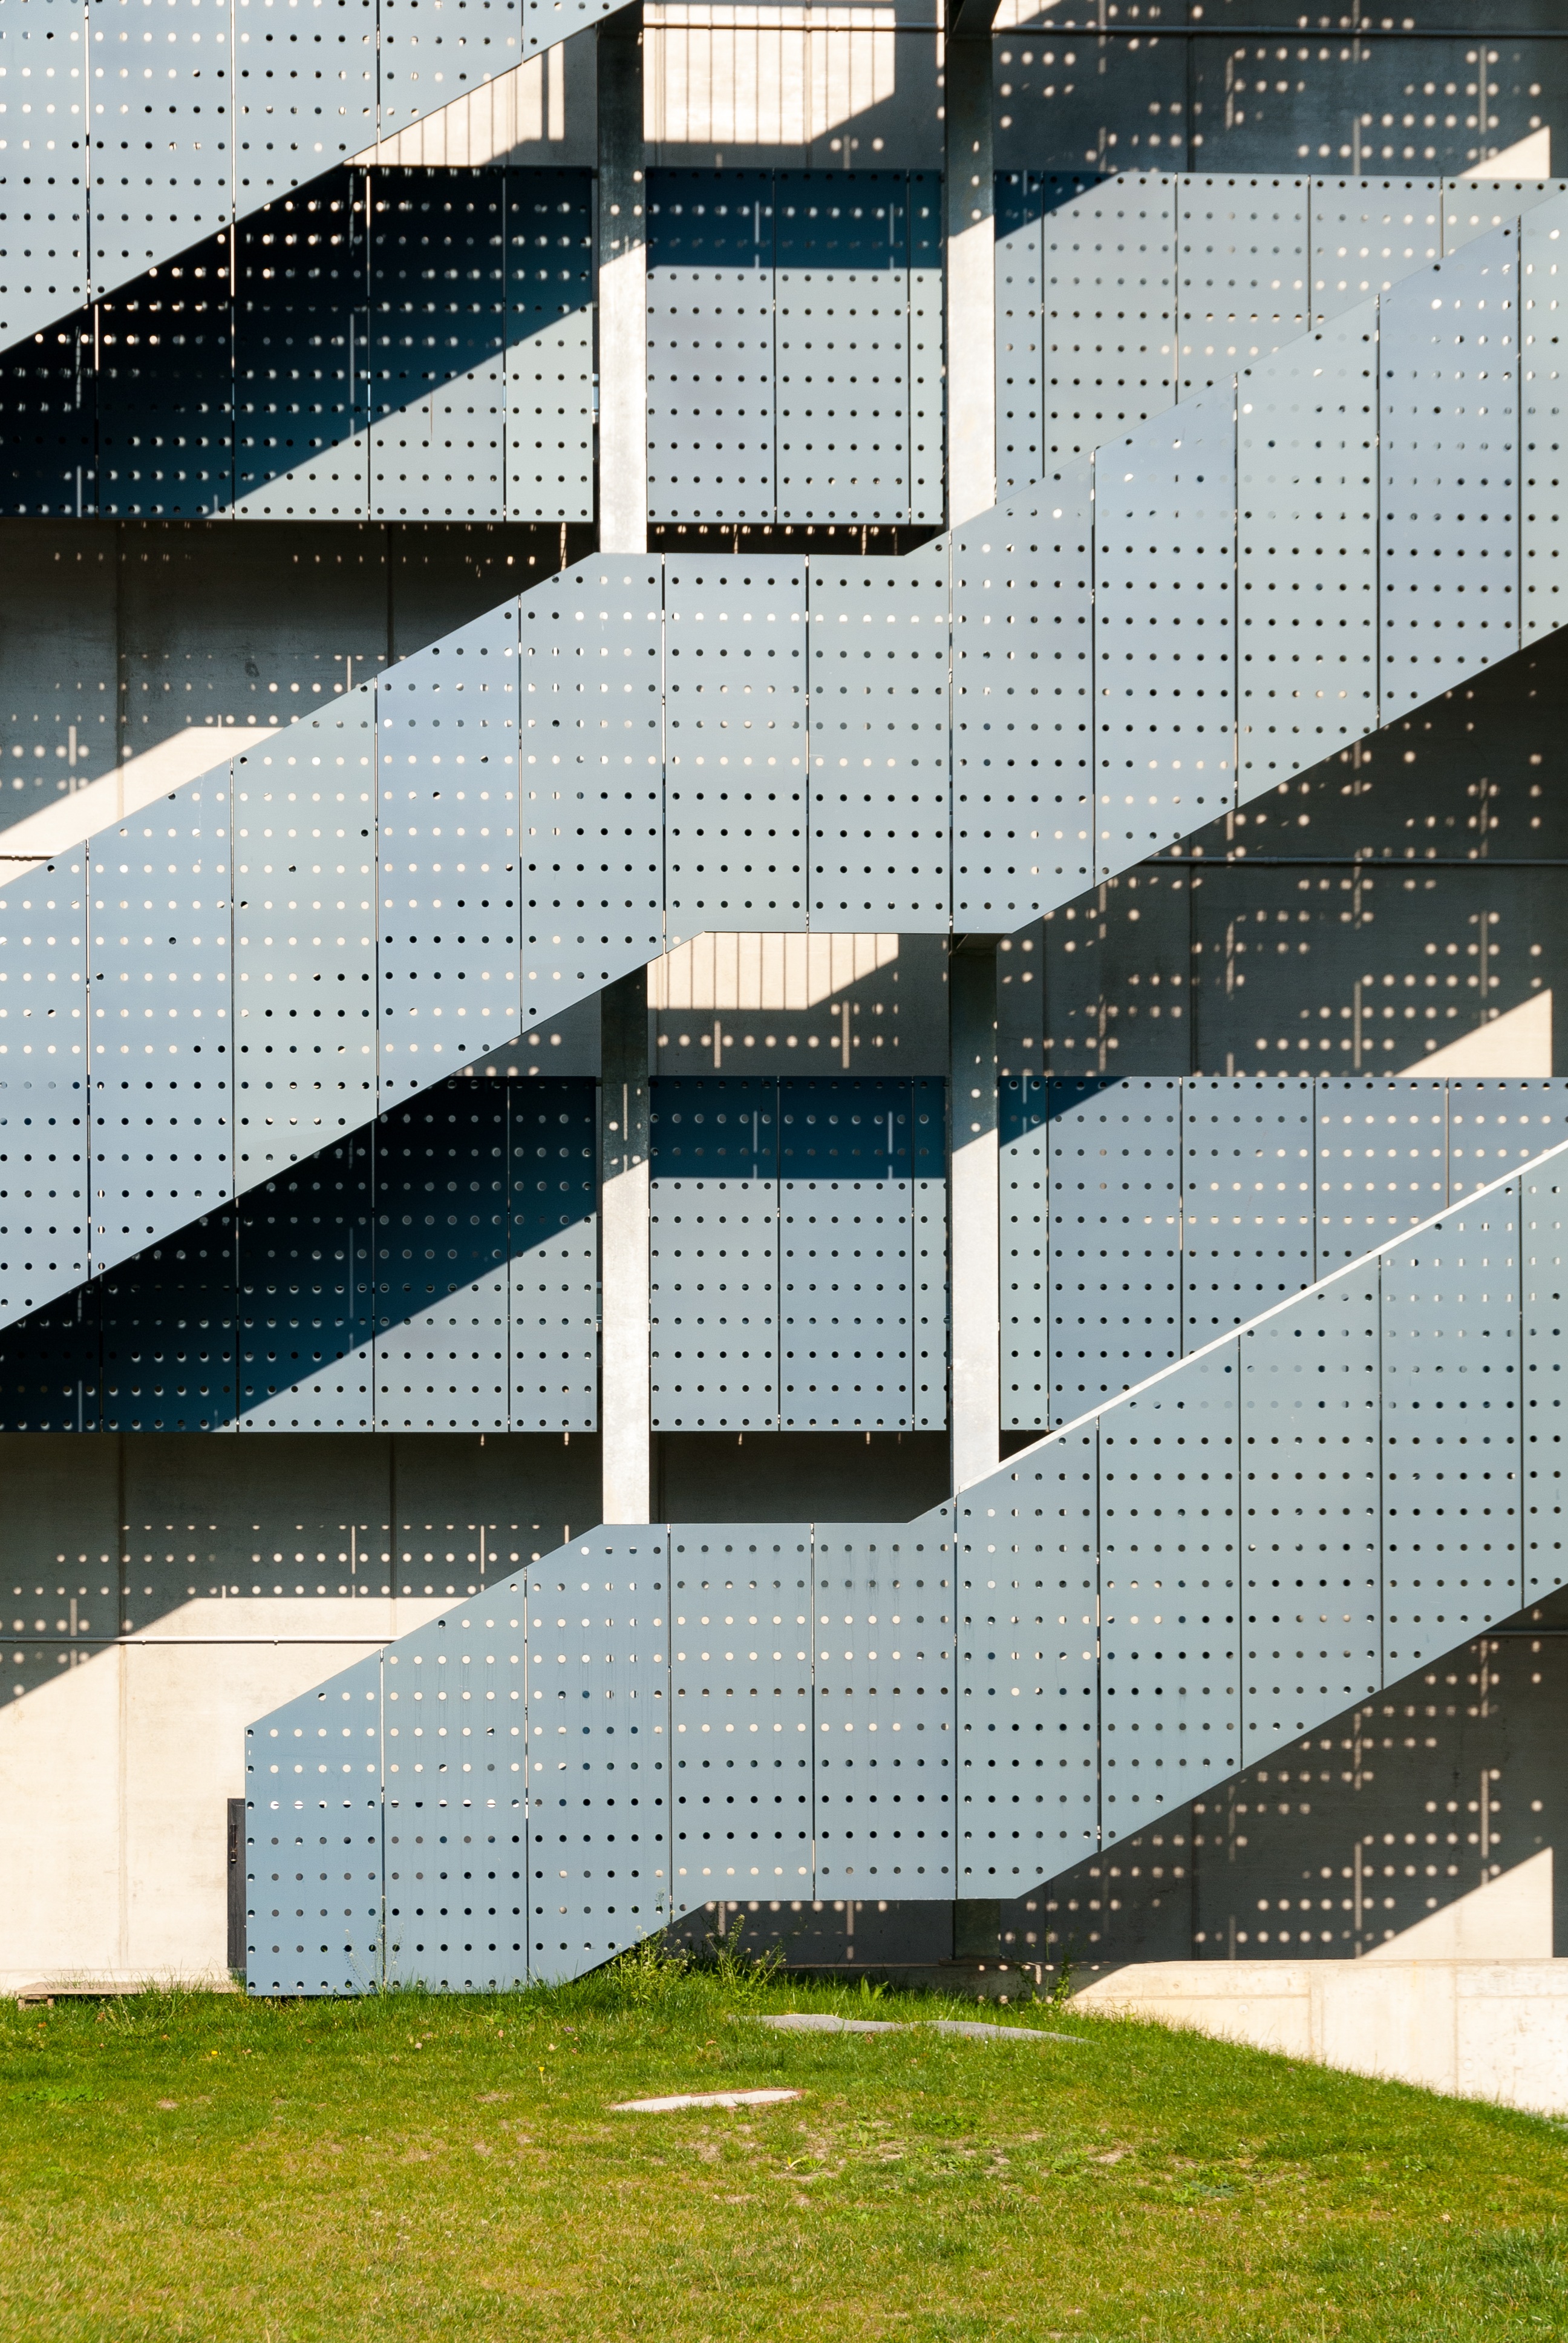
architecture, structure, wall, staircase, reflection, facade, stadium, tower block, arena, stairs, shape, housewife, emergency exit, urban area, sport venue